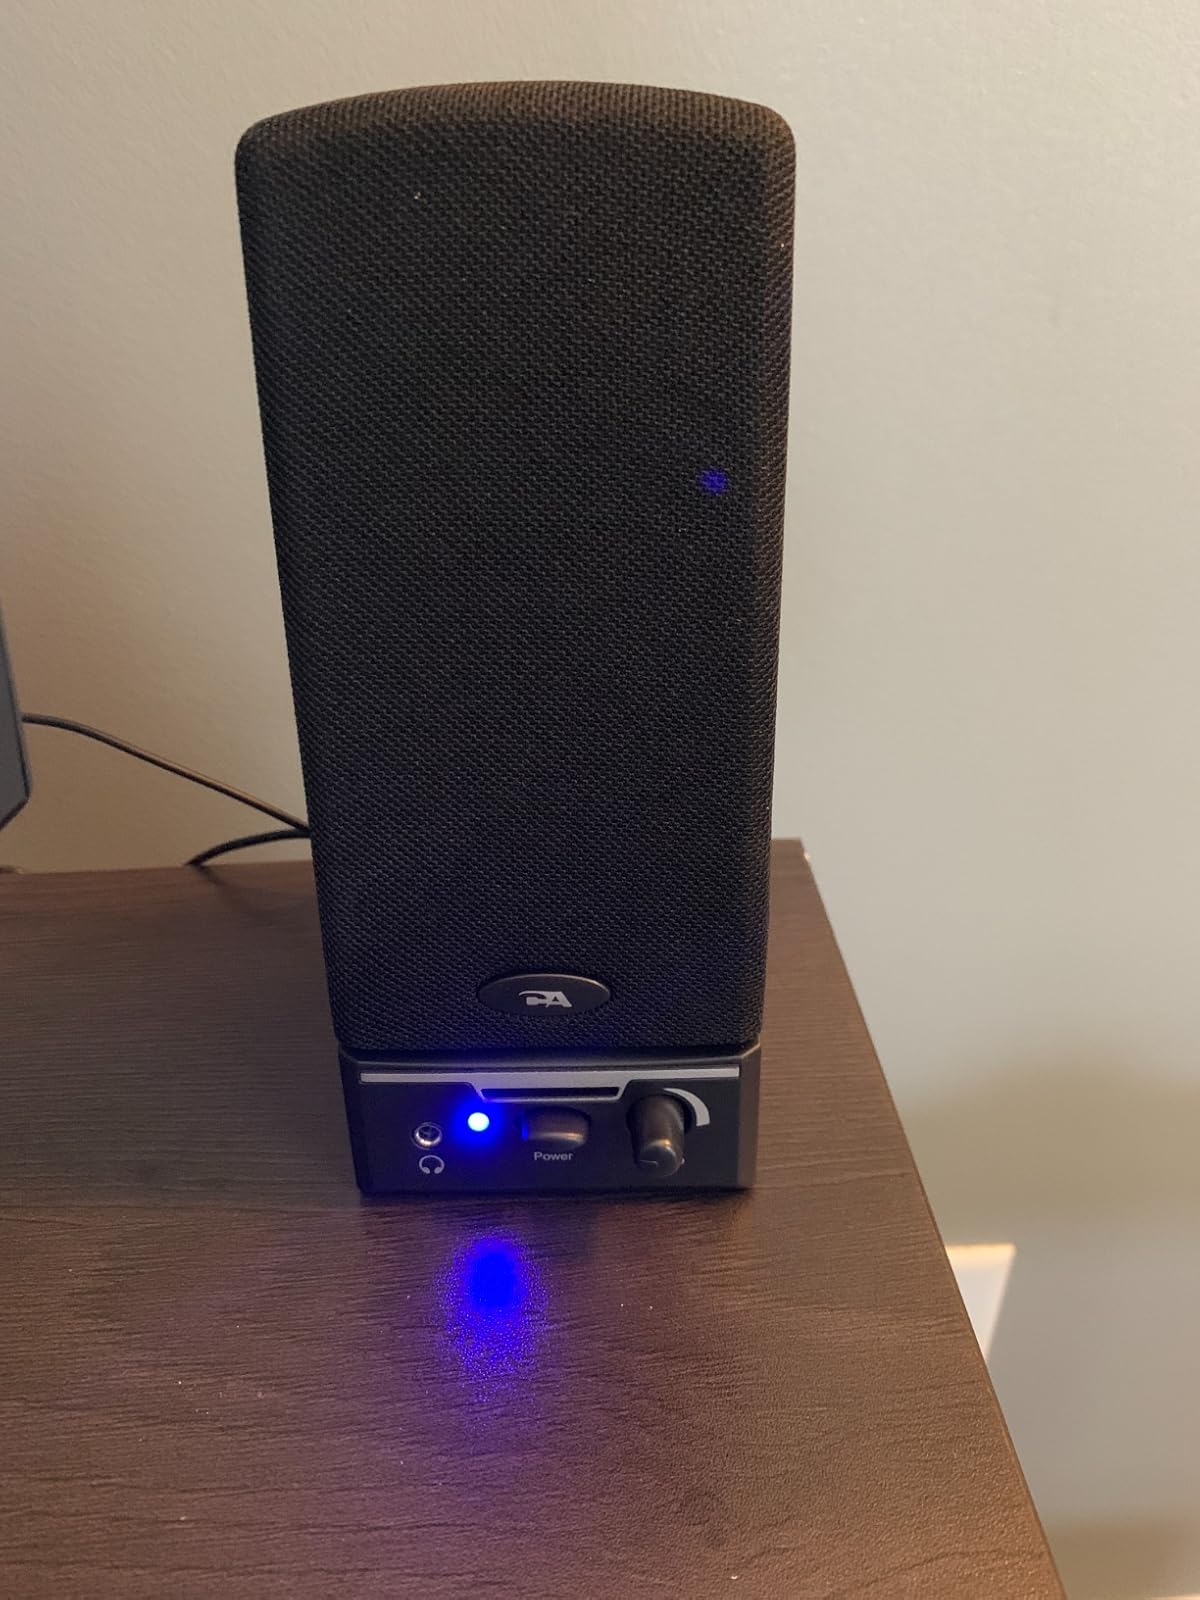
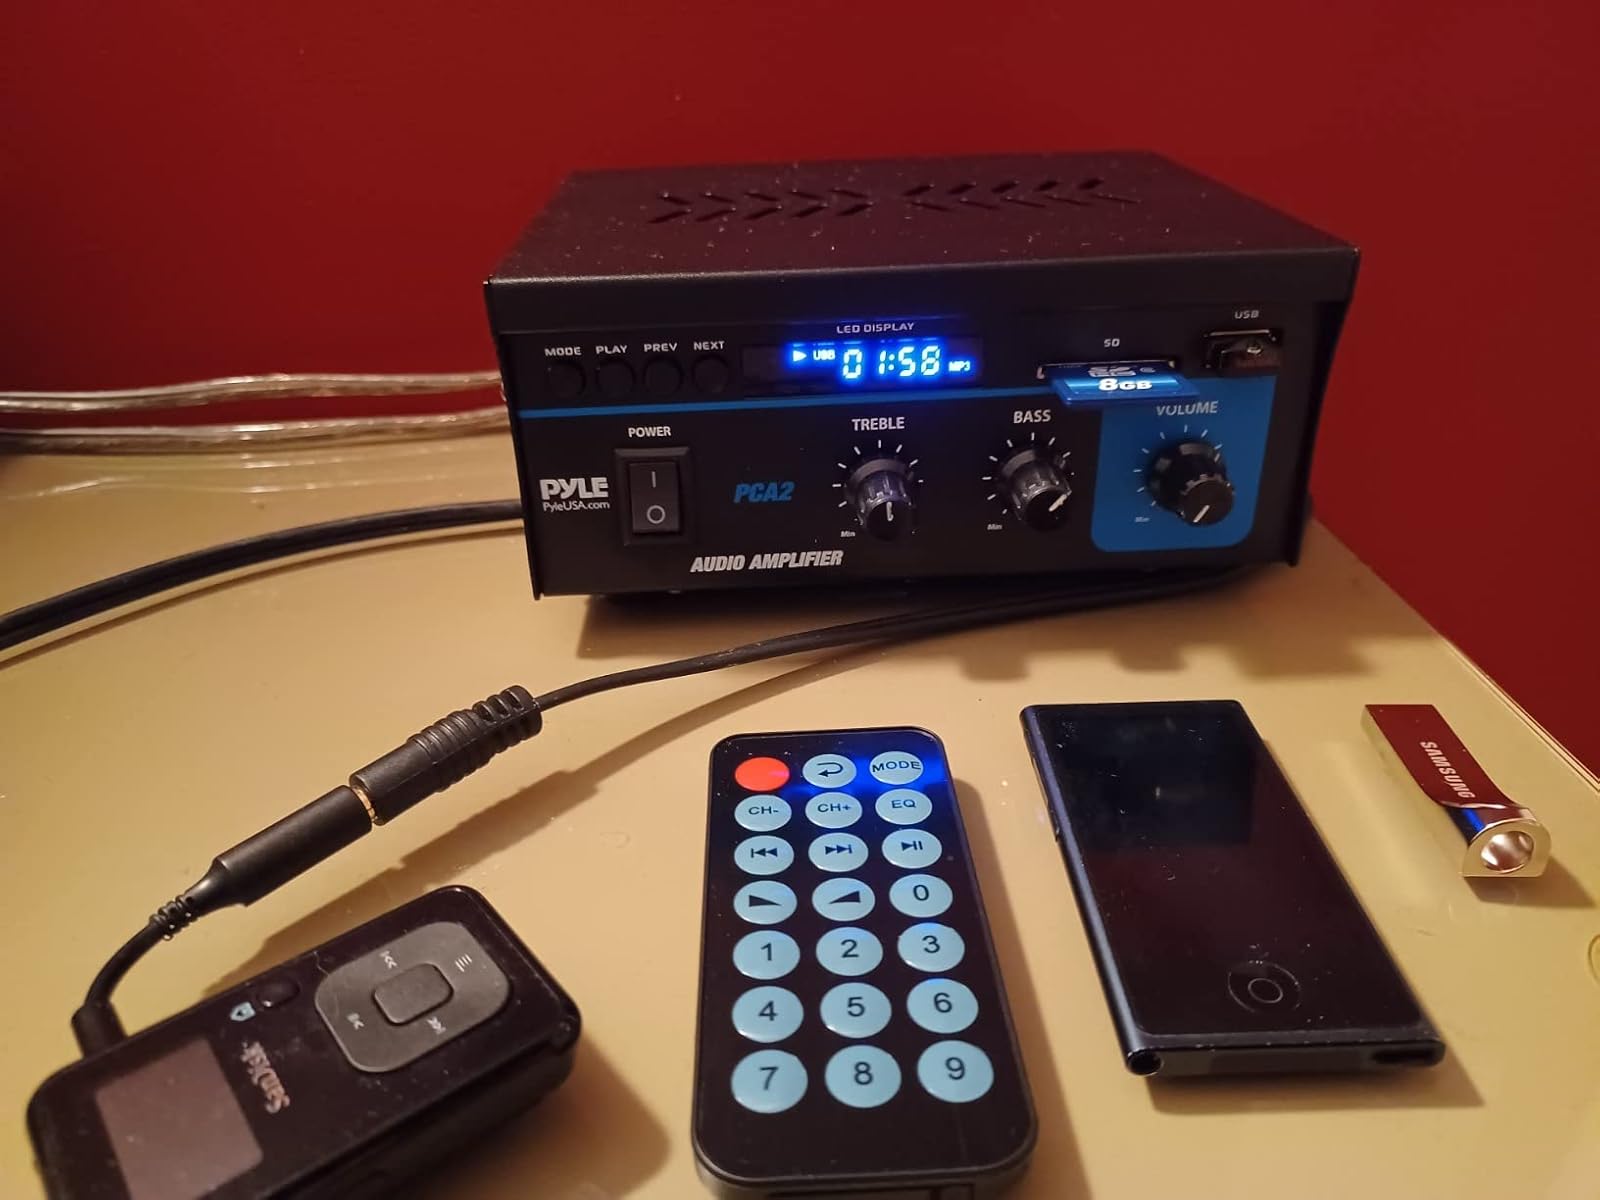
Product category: speaker
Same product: no